Bhubaneswar

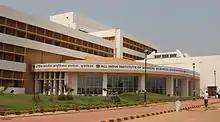
AIIMS Bhubaneswar

Bhubaneswar is an administrative, information technology, education and tourism city. Bhubaneswar was ranked as the best place to do business in India by the World Bank in 2014. Bhubaneswar has emerged as one of the fast-growing, important trading and commercial hub in the state and eastern India. Tourism is a major industry, attracting about 1.5 million tourists in 2011. Bhubaneswar was designed to be a largely residential city with outlying industrial areas. The economy had few major players until the 1990s and was dominated by retail and small-scale manufacturing. With the economic liberalisation policy adopted by the Government of India in the 1990s, Bhubaneswar received investment in telecommunications, information technology (IT) and higher education.